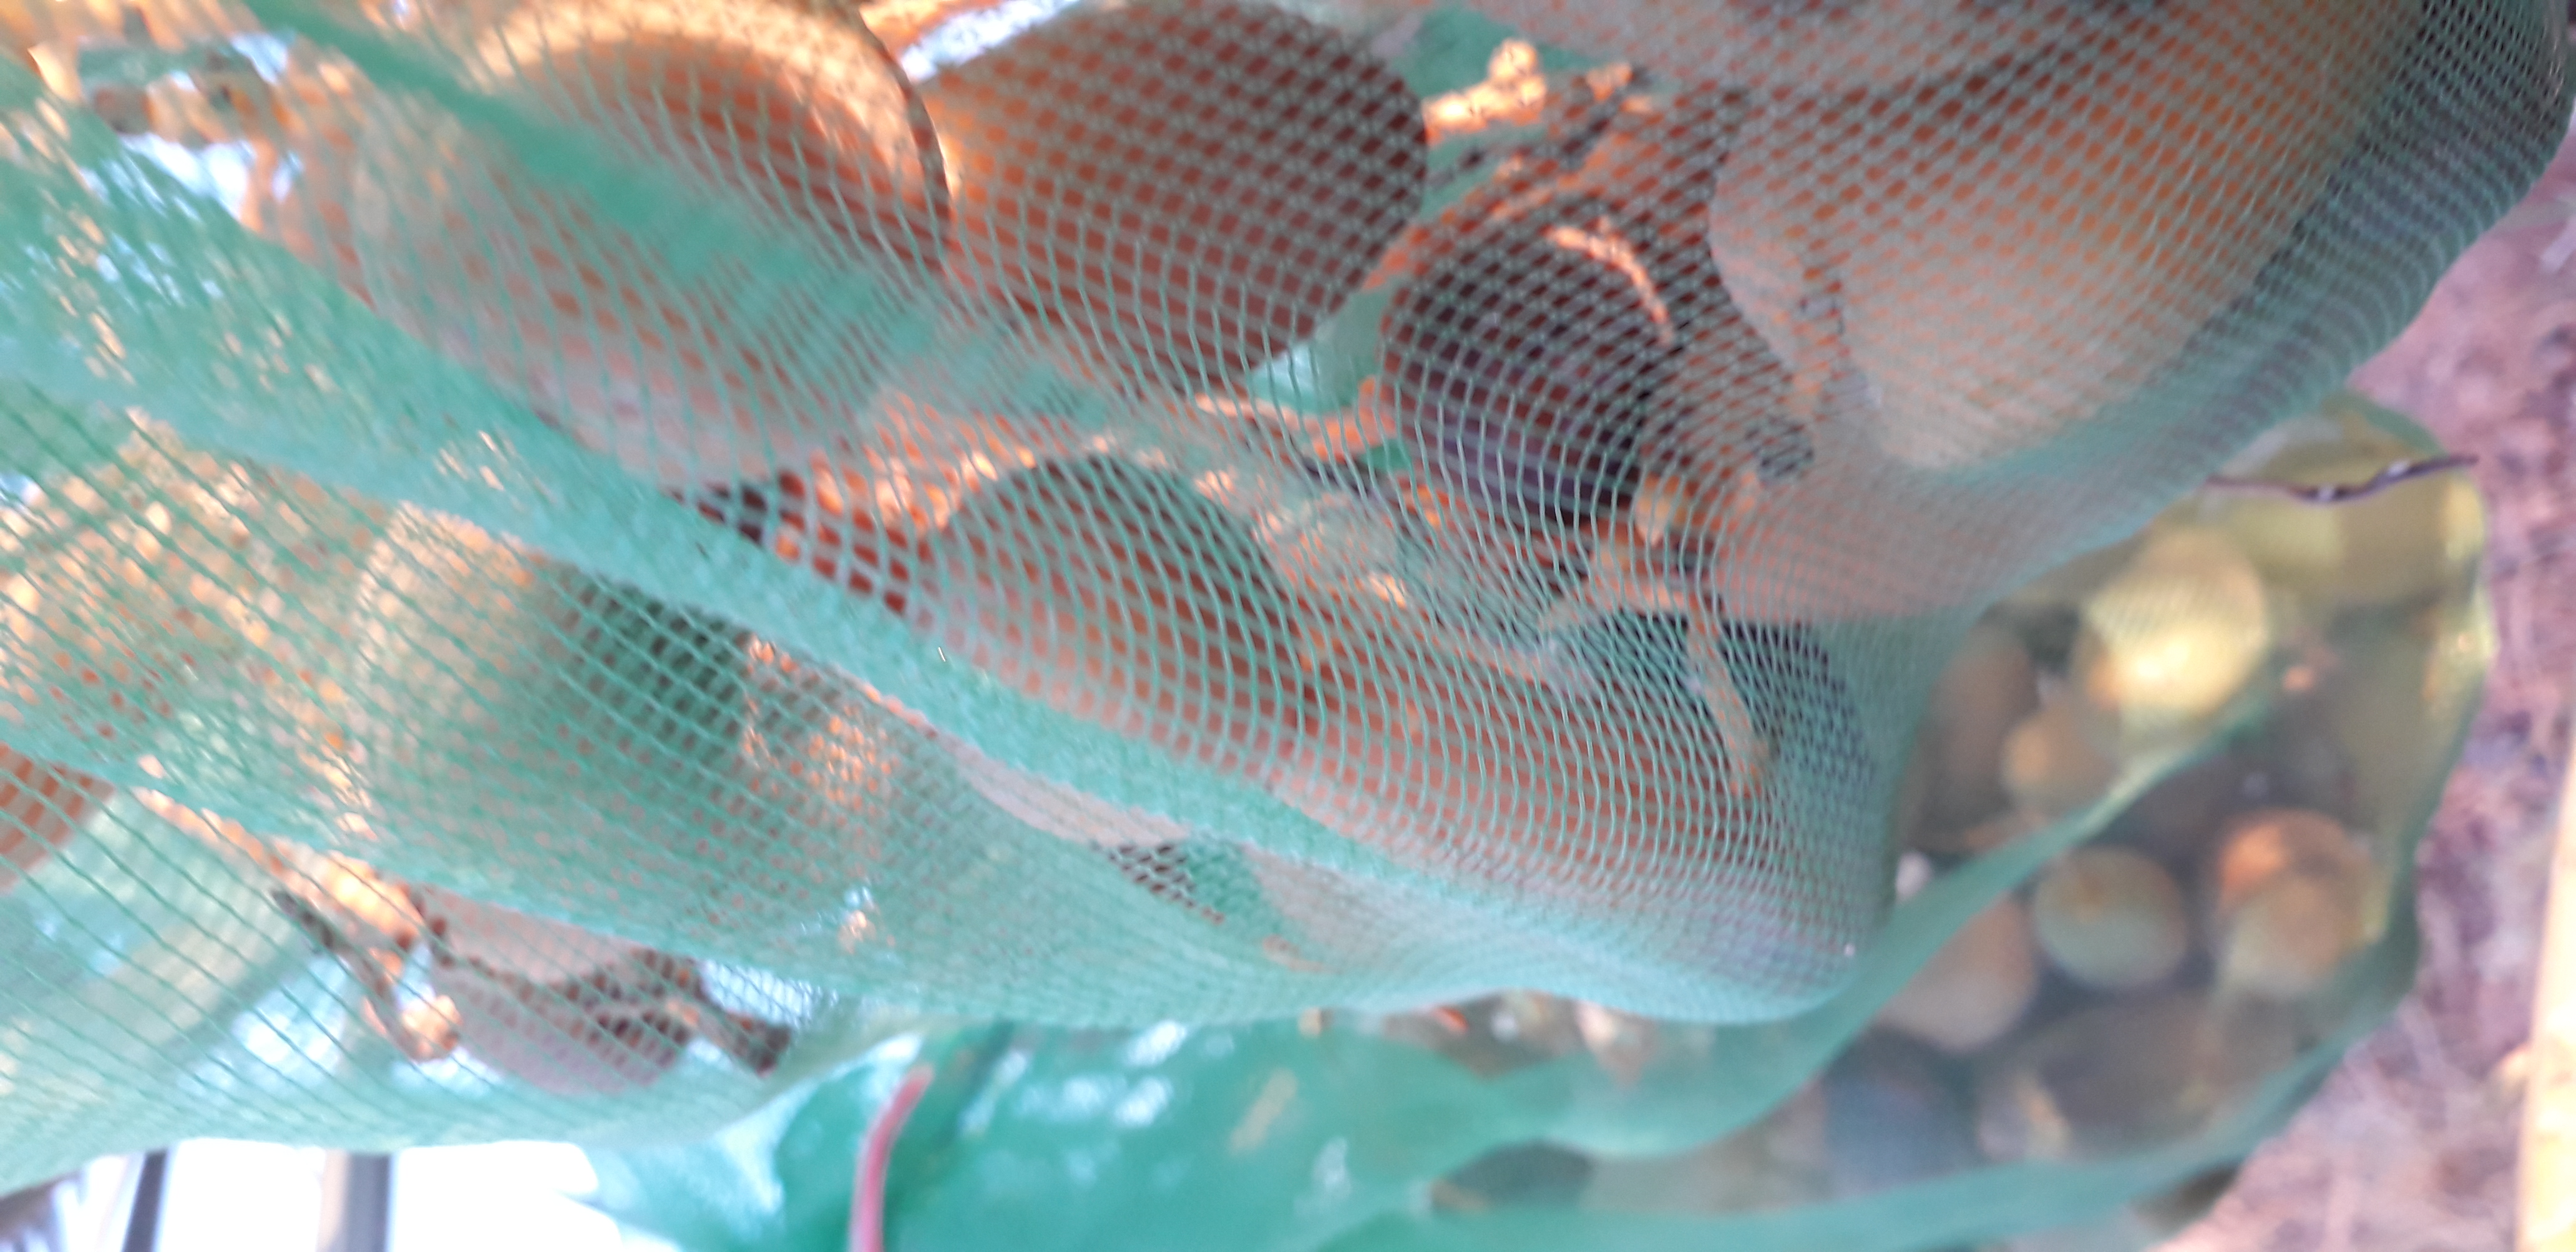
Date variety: Boumajhoul